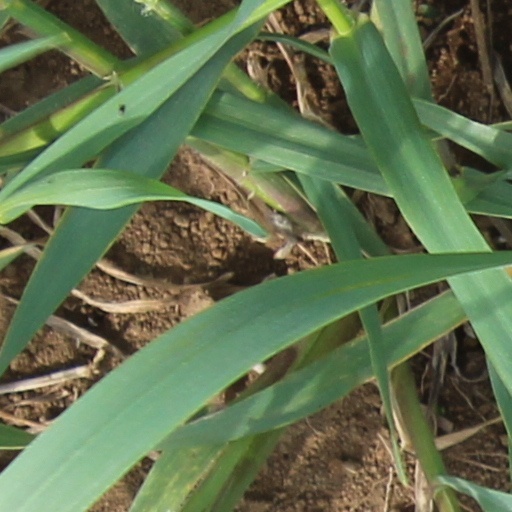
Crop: wheat